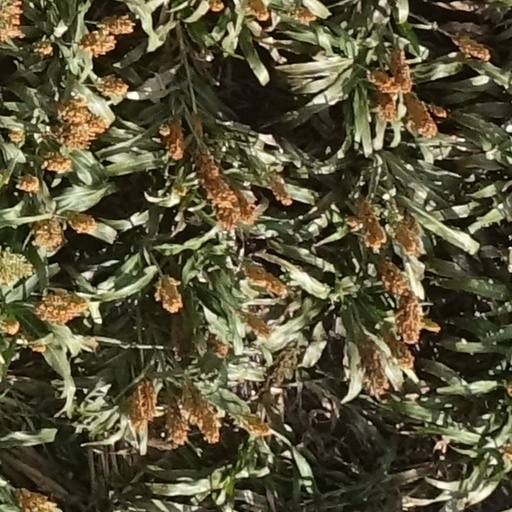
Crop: sorghum